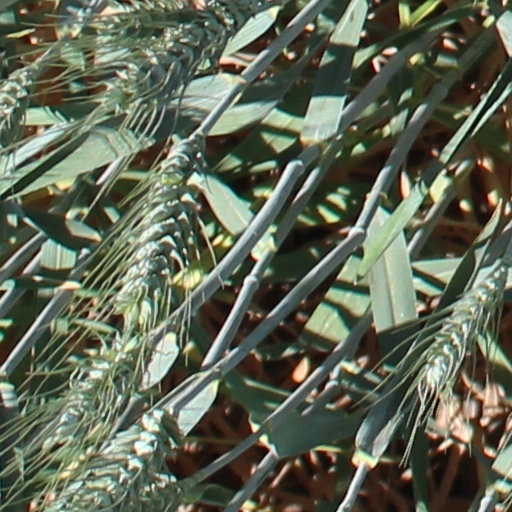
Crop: wheat